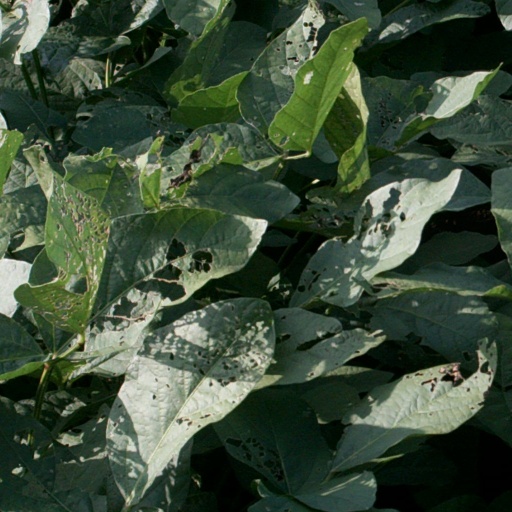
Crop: soybean